Dora de Phillippe

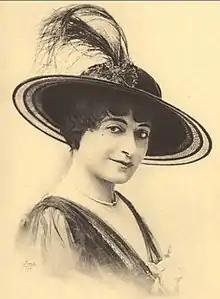
Dora de Phillippe, from a 1916 publication

Dora de Phillippe (born October 16, 1887 – died after February 1931), born Dora Auspitz, was a French soprano opera singer, based in North America, also known for her work in war relief during World War I.